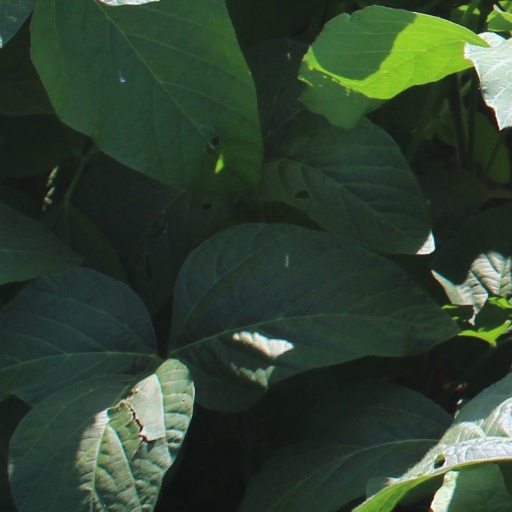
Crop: soybean